Ferrari 250 GT Coupé

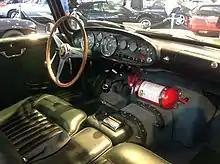
Ellena interior

Some sources indicate that chassis 0523GT was used as basis for a Ferrari 250 GTO prototype, although other sources state that a 250 GT SWB chassis may have been used. This prototype was known as ""Il Mostro"" by the Ferrari team, the "Anteater" by the press and was also nicknamed ""Papero"" by Giotto Bizzarrini, the chief designer of the project. Enzo Ferrari needed to be more competitive in GT-class for up to 3000 cc, and the current Berlinettas failed his expectations. Ferrari challenged Bizzarrini to create a new competition car that could beat Carlo Chiti's Sperimentale Berlinetta s/n 2643GT, and in complete secrecy from Chiti and Scaglietti. Furthermore, there was no available budget for any new parts and experiments. Giotto Bizzarrini started work on an old company car, the 250 GT Coupé Boano, that has been Enzo Ferrari's personal car up to 1957.